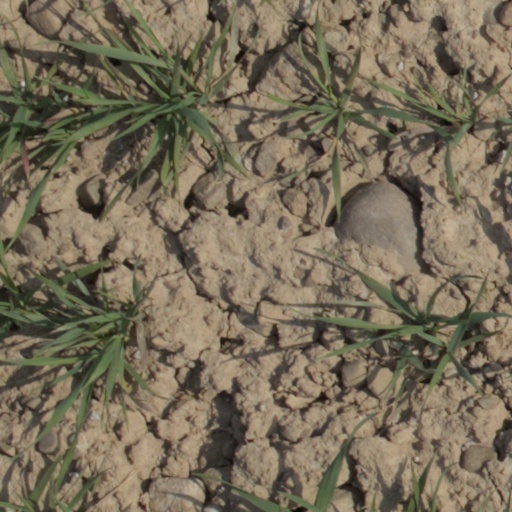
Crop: wheat